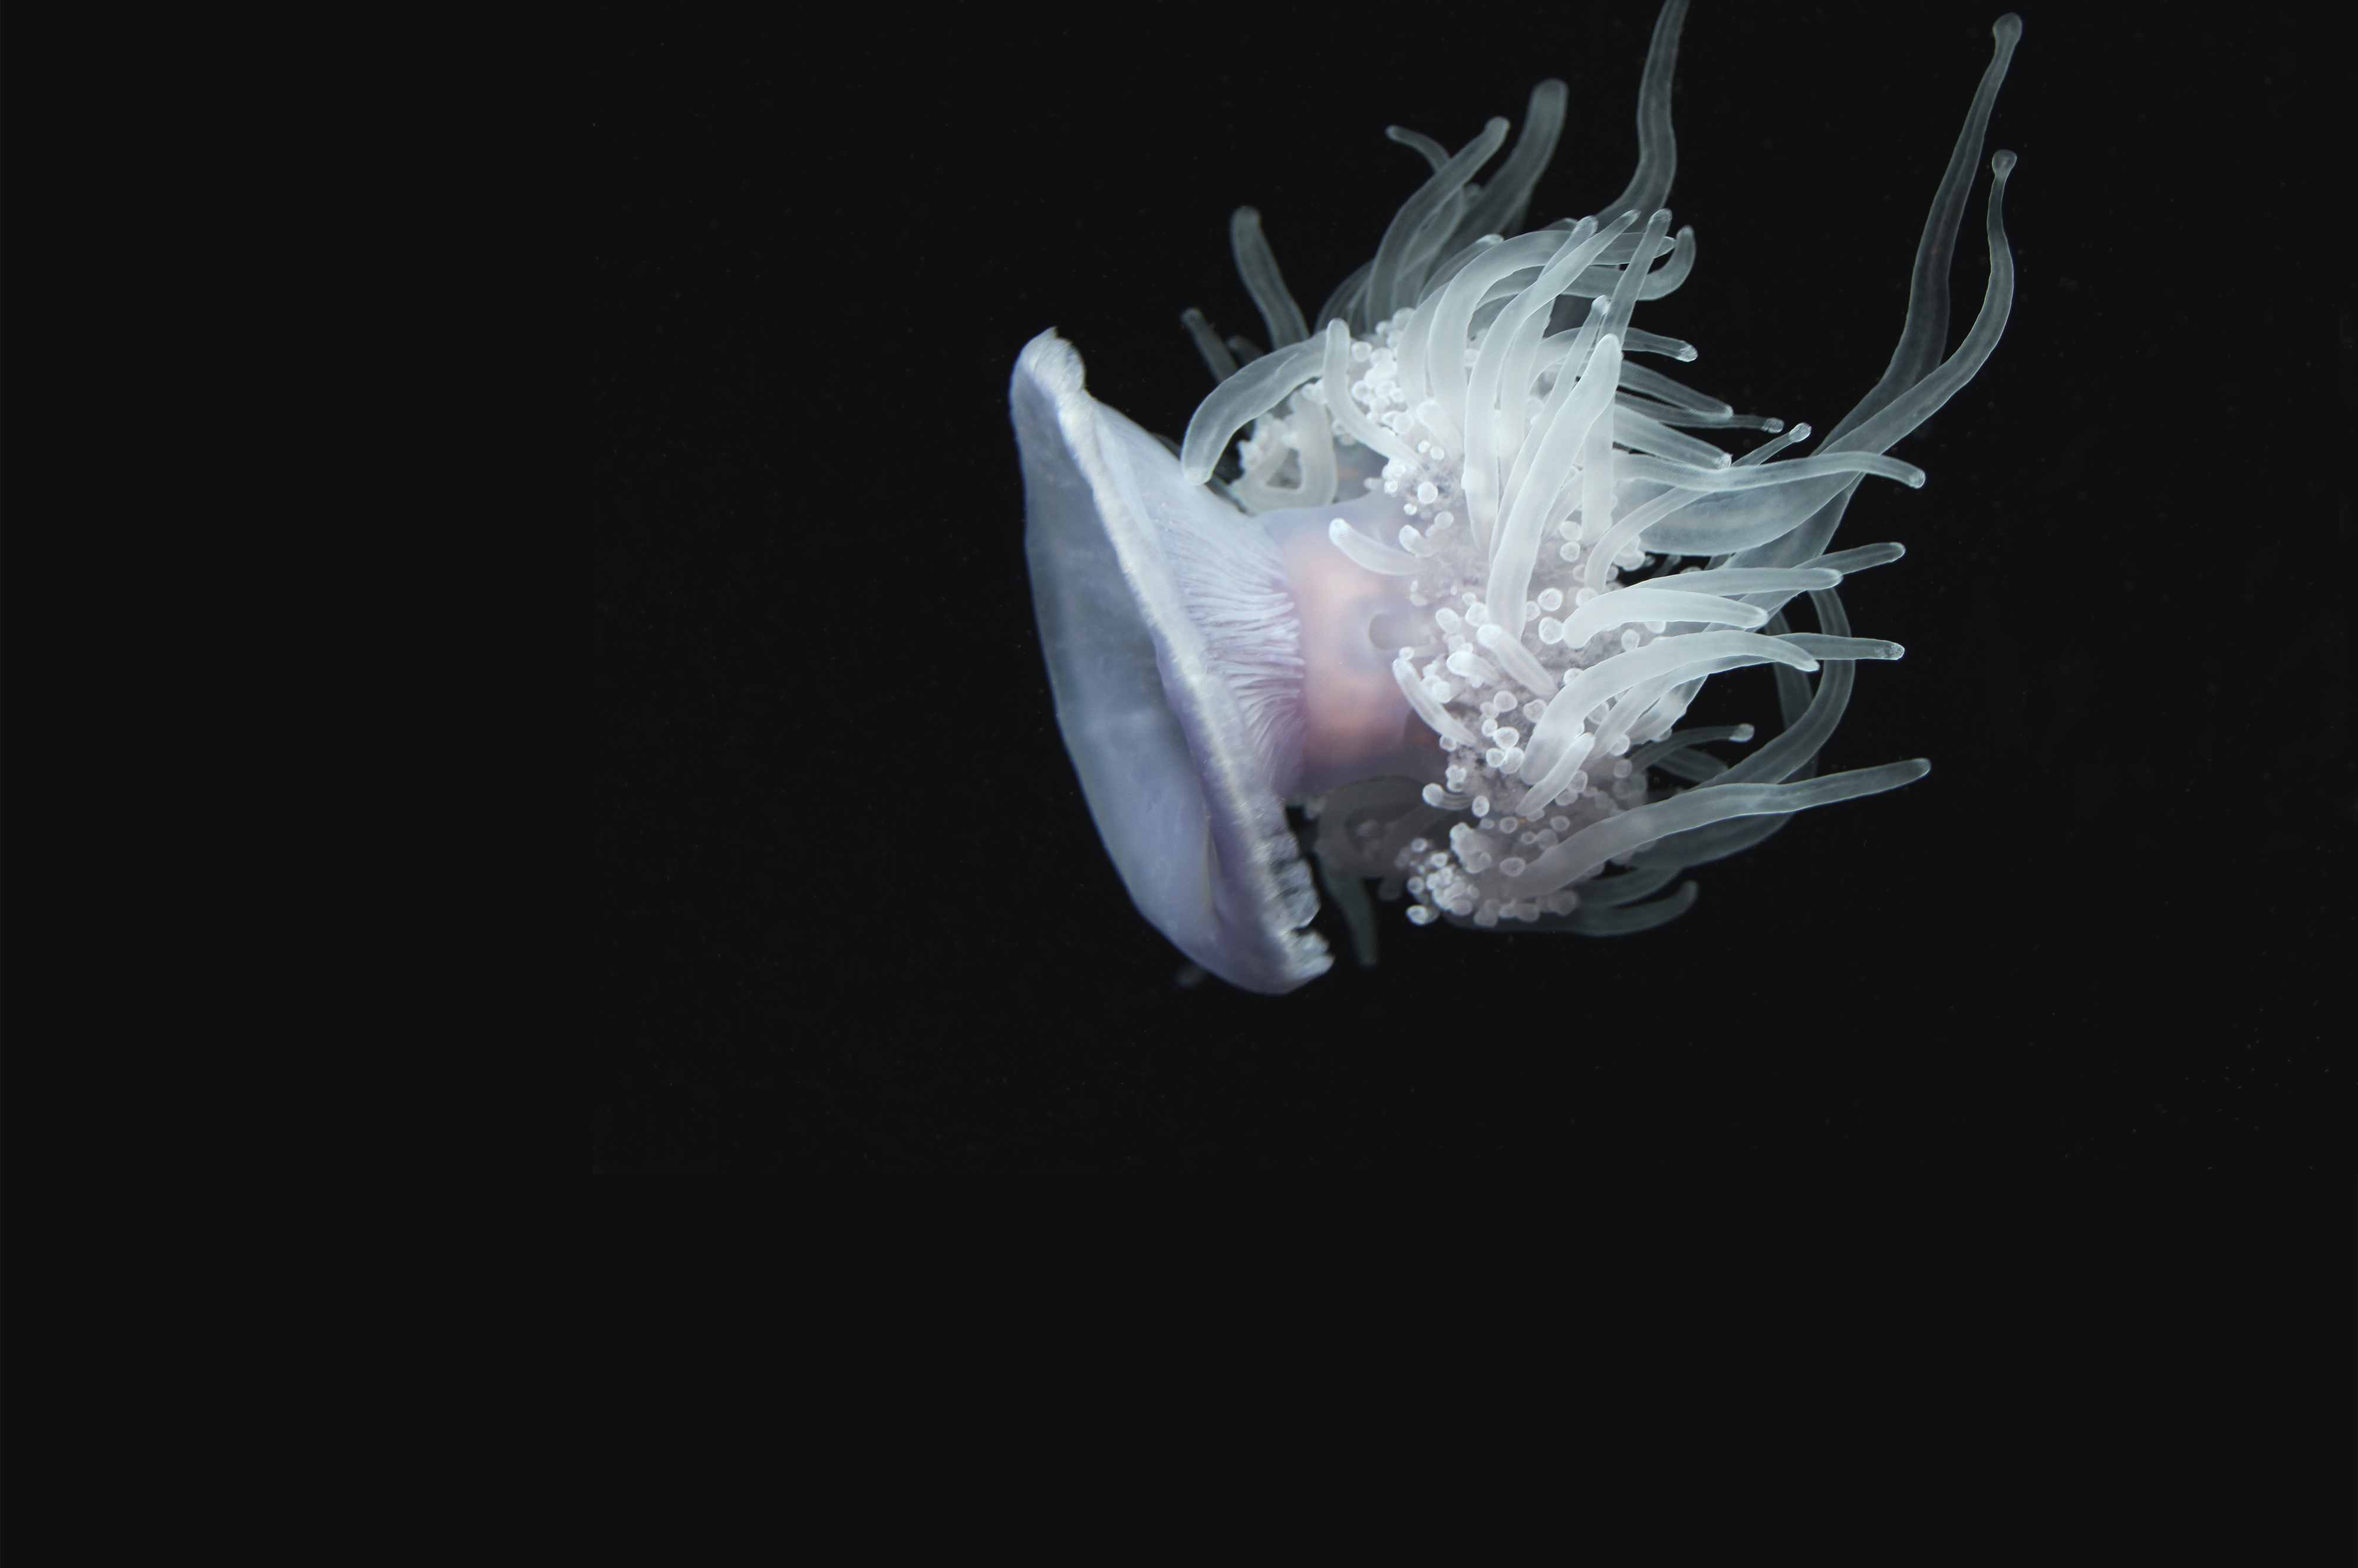
animal, underwater, biology, jellyfish, invertebrate, macro photography, hd wallpaper, marine biology, marine invertebrates, deep sea fish